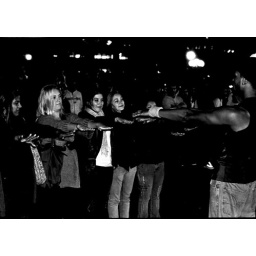
A street performer preparing his stunt of flipping over these 5 girls